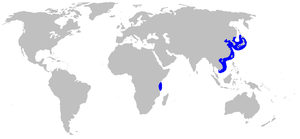
L'émissole étoilée est une espèce de requins.